Alexander Goldstein

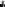
Alexander Goldstein Music Composer

Alexander Goldstein (born August 10, 1948), also credited as Aleksandr Goldshteyn and Aleksandr Goldstein in films, is a Russian–American music composer, conductor, songwriter, record producer, film producer, director, editor and is the founder of ABG World and SportMusic.com. He was born in Moscow, USSR, into a family of Bolshoi Theater Orchestra musicians.